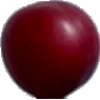
Label: Cherry Wax Red 1